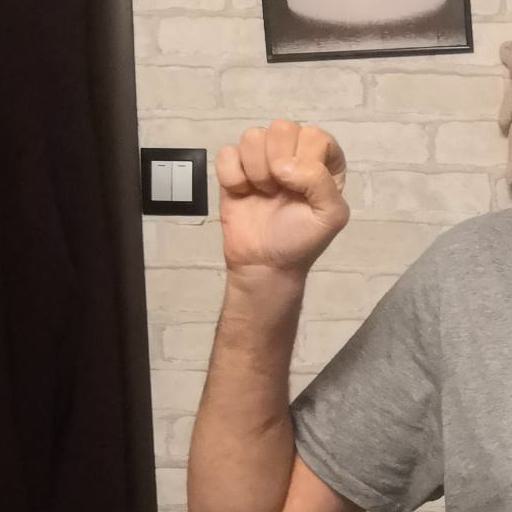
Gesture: fist